William Barnard Rhodes-Moorhouse

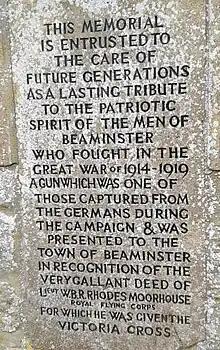
The Memorial Stone near a local church in "Beaminster", Dorset.

At the outbreak of war Rhodes-Moorhouse enlisted in the Royal Flying Corps and as a second lieutenant was posted to Farnborough. Seeking to serve on an operational basis, he obtained a posting to No. 2 Squadron on 20 March 1915 at Merville, flying the B.E.2.